2023 Boston Red Sox season

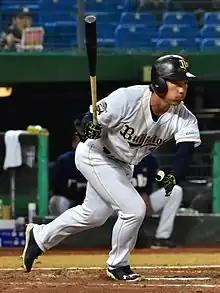
Masataka Yoshida in 2016

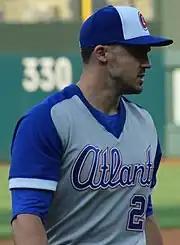
Adam Duvall in 2018

"Truck day", when the tractor-trailer carrying the team's equipment departs Fenway Park for Florida, was February 3. The Red Sox had their first spring training game on February 24, a 5–3 exhibition win over the Northeastern Huskies at JetBlue Park. The Red Sox defeated Team Puerto Rico, 9–3, in an exhibition game on March 8. The Red Sox' preseason concluded on March 28. Boston's Grapefruit League schedule featured 18 home games and 16 away games. The team posted a 14–14 record while scoring 164 runs and allowing 161.